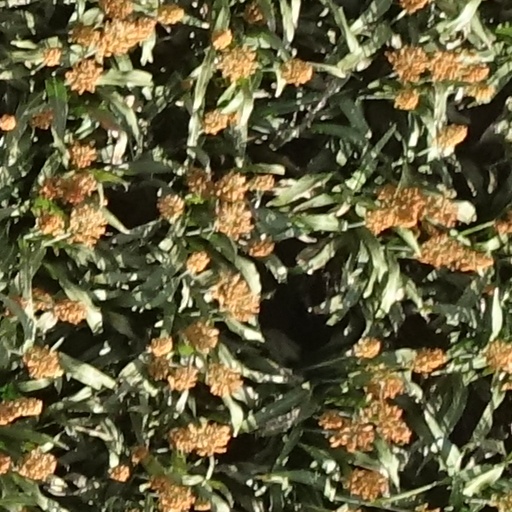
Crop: sorghum